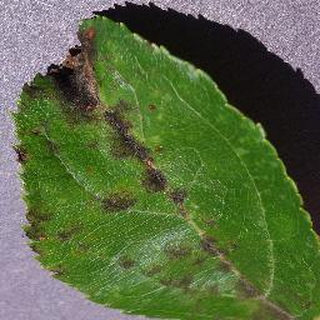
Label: apple_apple_scab